AEW World Championship

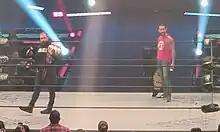
Interim champion Jon Moxley (left) and lineal champion CM Punk (right) on the August 17, 2022, episode of "Dynamite", a week before their match to determine the undisputed AEW World Champion

On the June 3, 2022, episode of "Rampage", reigning champion CM Punk, who had won the title just days prior at Double or Nothing, announced that he was injured and required surgery. He initially wanted to relinquish the title; however, AEW president Tony Khan decided that an interim champion would be crowned until Punk's return, after which, Punk would face the interim champion to determine the undisputed champion. To determine the interim champion, AEW set up the AEW Interim World Championship Eliminator Series that would culminate in a match at AEW x NJPW: Forbidden Door on June 26, a co-promoted event between AEW and New Japan Pro-Wrestling (NJPW). The first two matches took place on the June 8 episode of "Dynamite". A Casino Battle Royale opened the show, which Kyle O'Reilly won. O'Reilly then faced the number one ranked singles competitor Jon Moxley in the main event of the episode, which Moxley won. The third match took place on June 12 at NJPW's Dominion 6.12 in Osaka-jo Hall between Hiroshi Tanahashi and Hirooki Goto, which Tanahashi won; Tanahashi was originally scheduled to face Punk at Forbidden Door for the title before Punk's injury. At Forbidden Door, Moxley defeated Tanahashi to become the interim AEW World Champion. Punk made his return in early August and was defeated by Moxley on the August 24 episode of "Dynamite" in a match to determine the undisputed champion.